Saint Isaac's Square

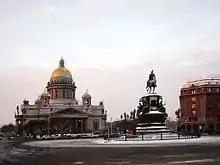
View from Mariinsky Palace on St. Isaac's Cathedral.

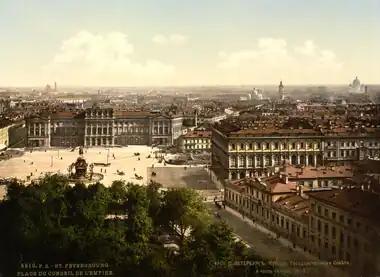
View from St. Isaac's Cathedral on Mariinsky Palace, 19th century

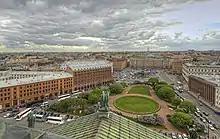
View from St. Isaac's Cathedral on Mariinsky Palace, 21st century

Saint Isaac's Square or Isaakiyevskaya Ploshchad, known as Vorovsky Square between 1923 and 1944, in Saint Petersburg, Russia is a major city square sprawling between the Mariinsky Palace and Saint Isaac's Cathedral, which separates it from Senate Square. The square is graced by the equestrian Monument to Nicholas I.